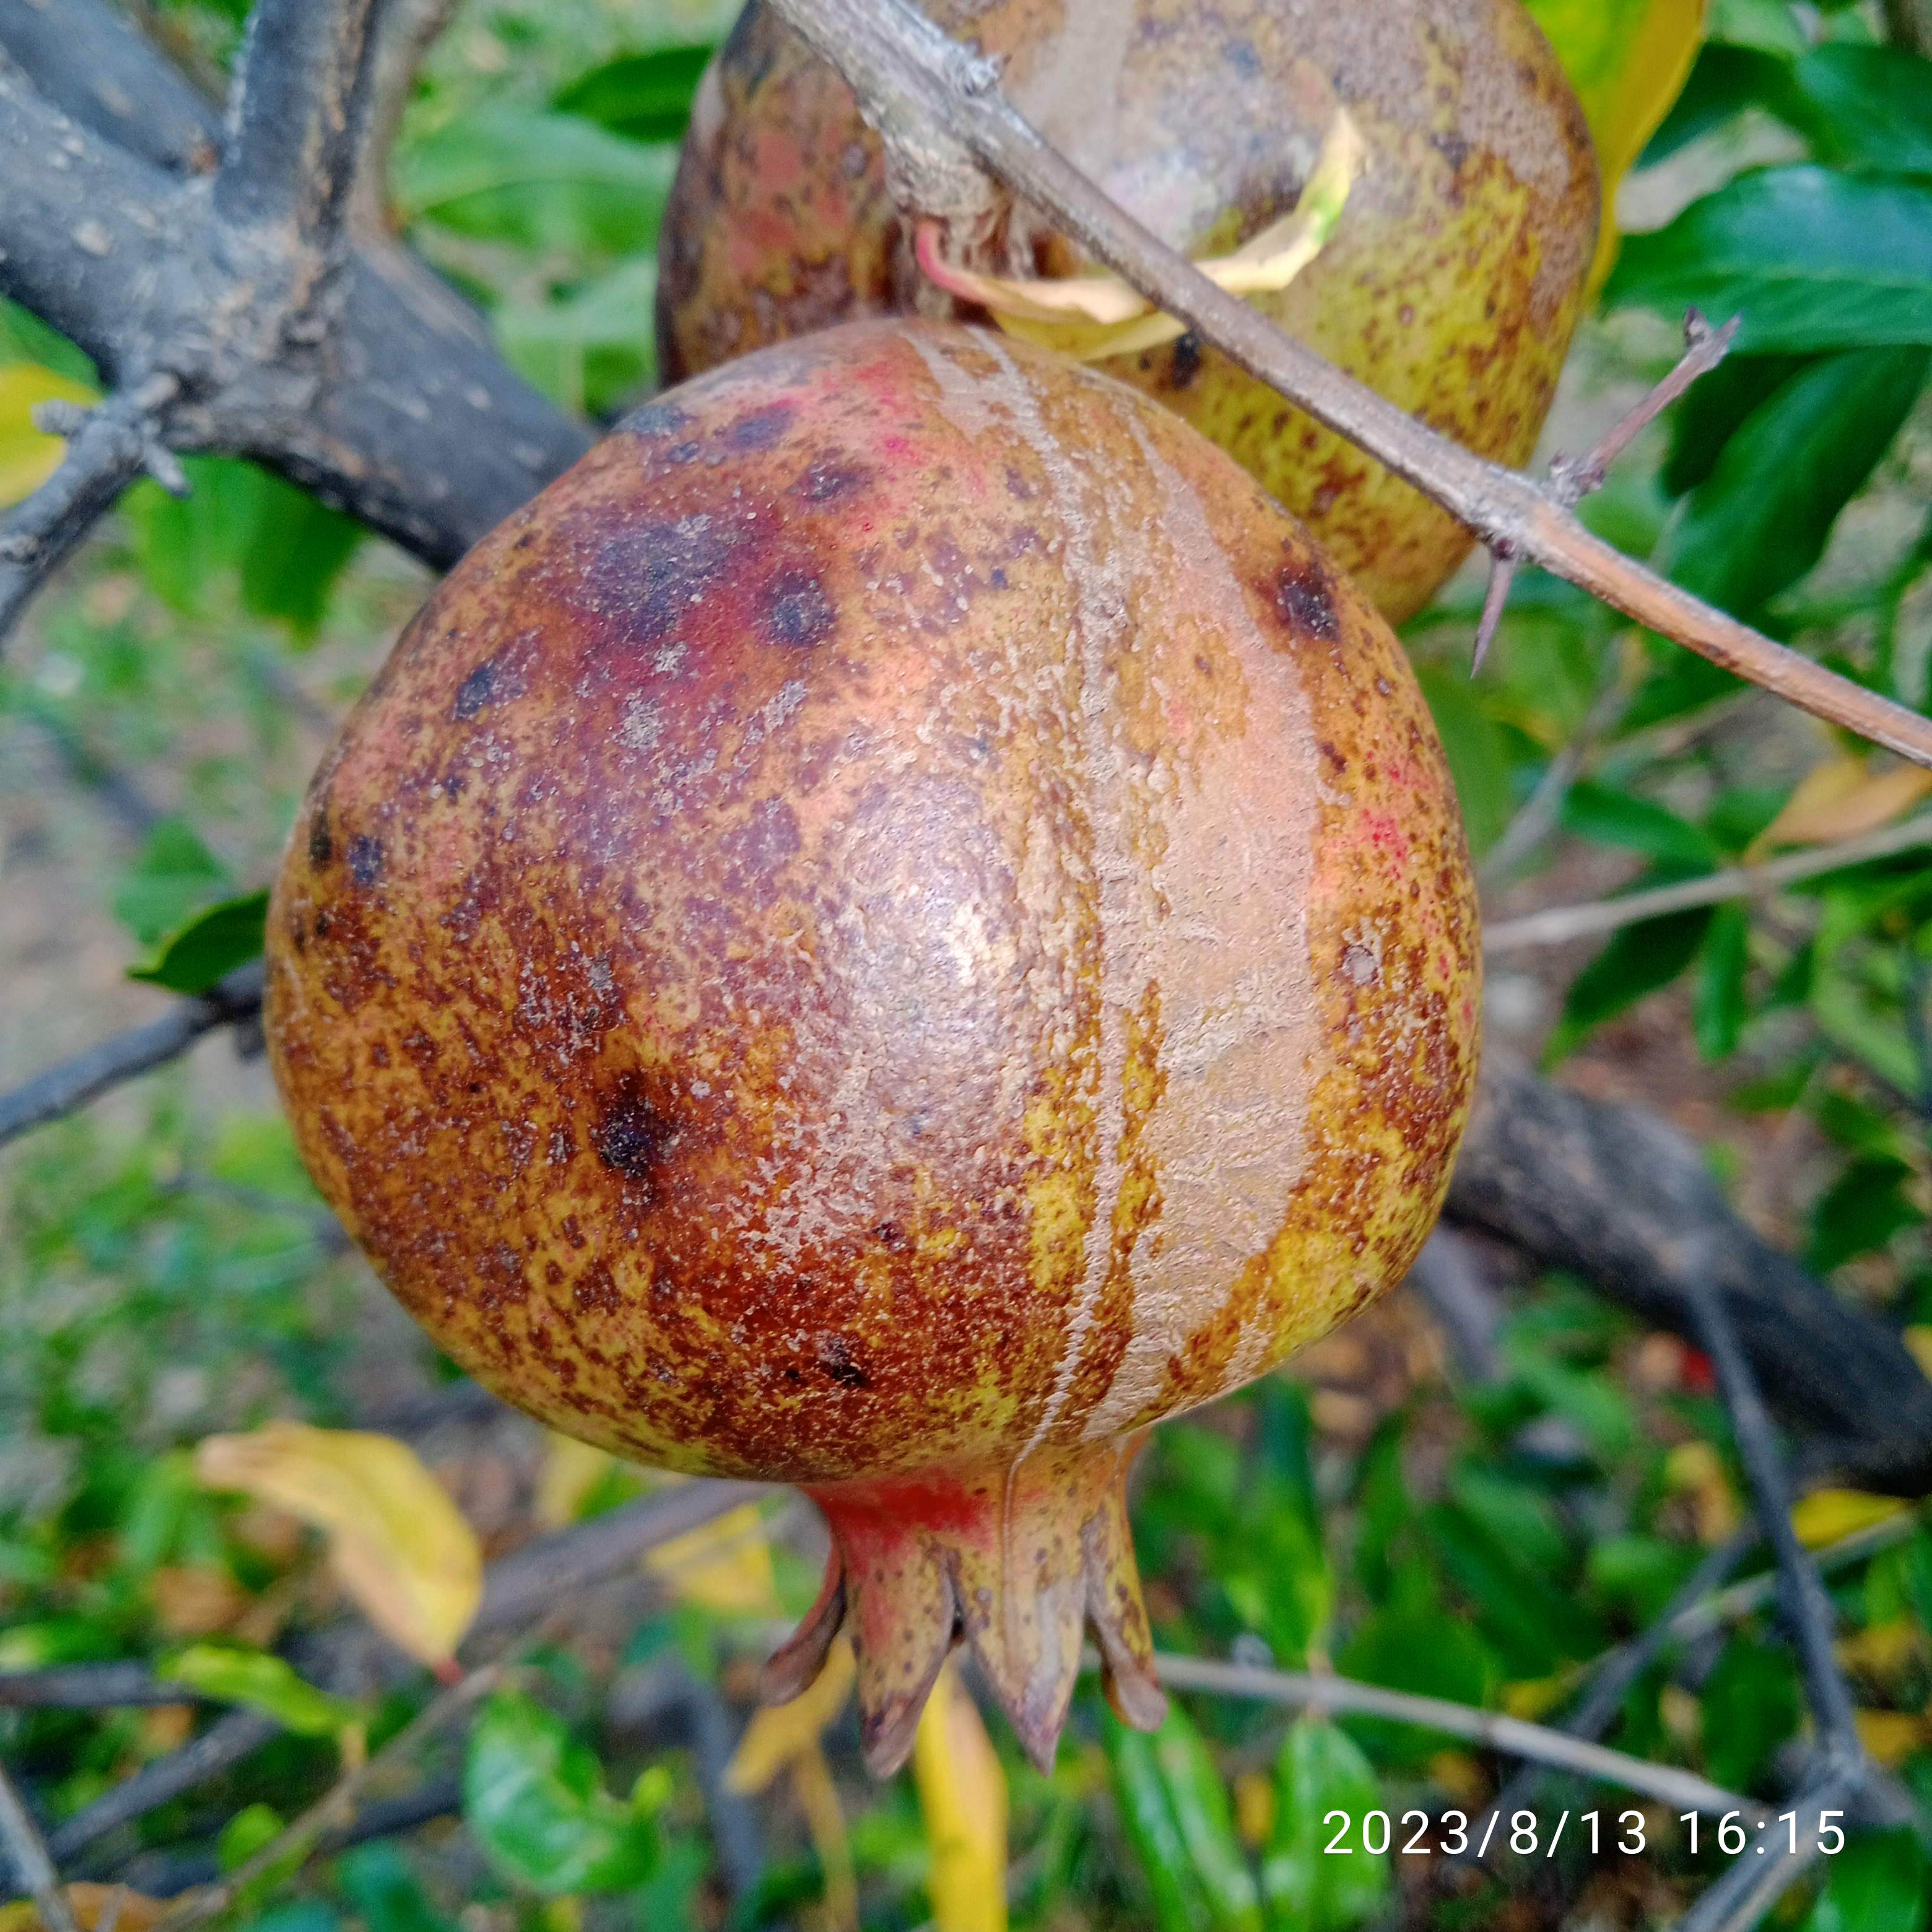
Label: Cercospora